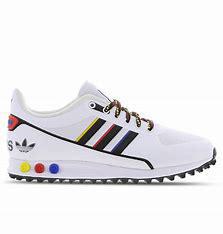
Brand: Adidas
Model: La Ii